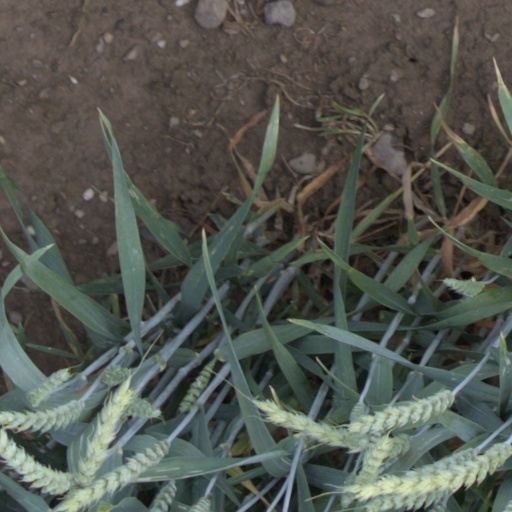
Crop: wheat